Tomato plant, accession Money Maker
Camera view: tilt-top (135 deg); turntable rotation: 90 degrees
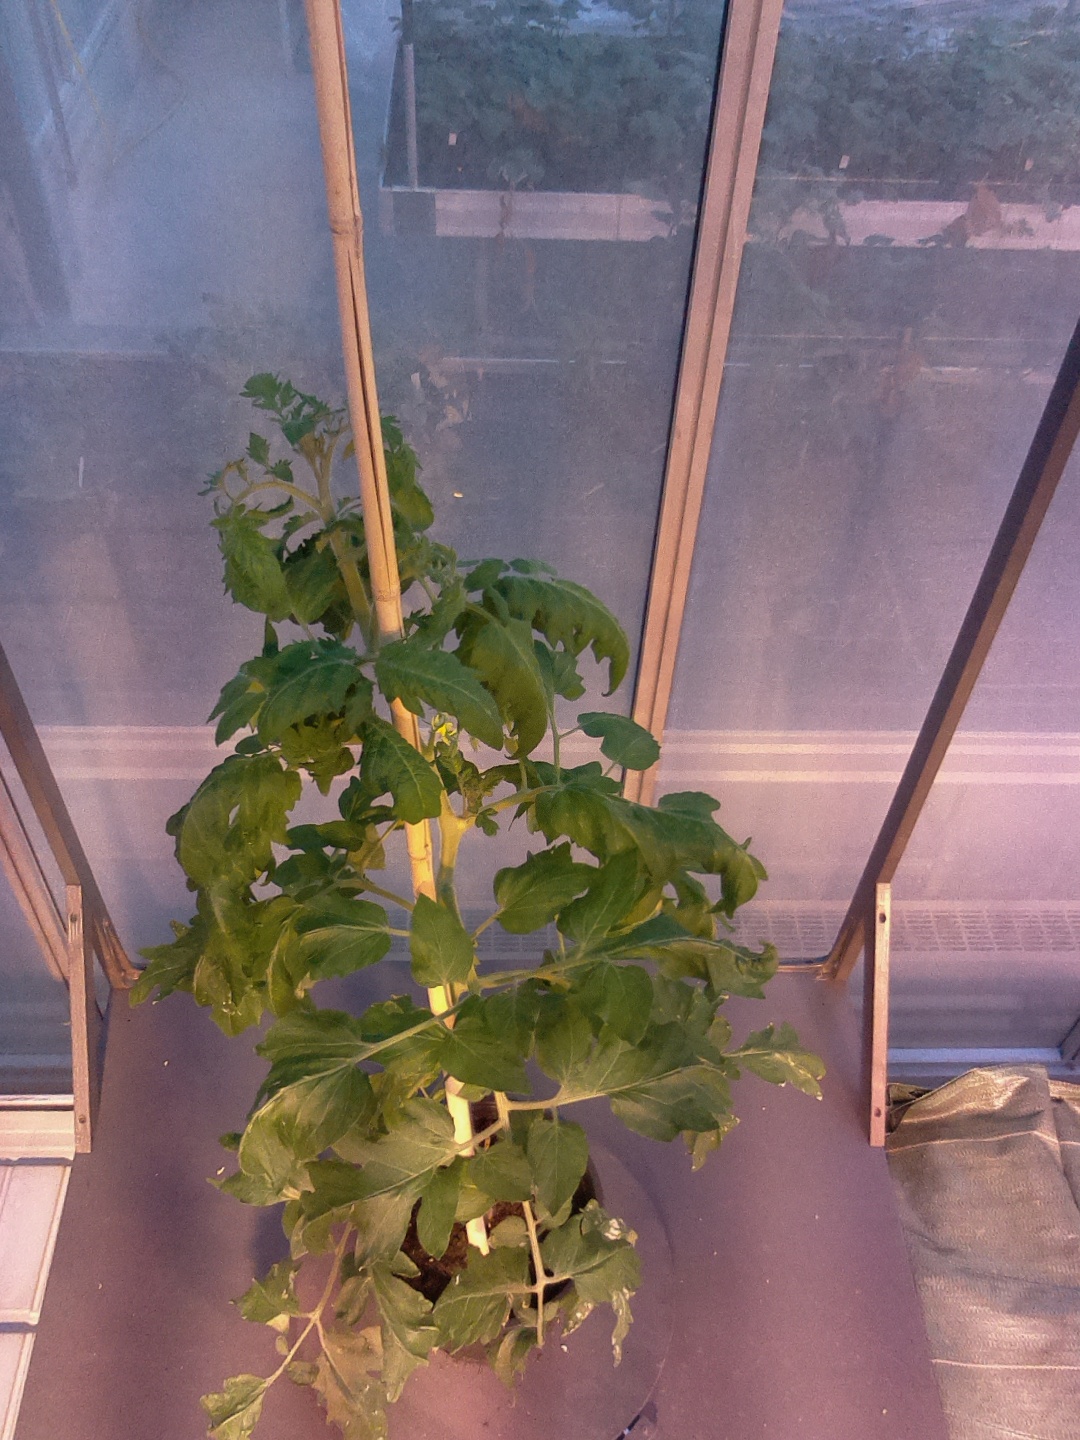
BBCH growth stage 61: 10%-20% of flowers open